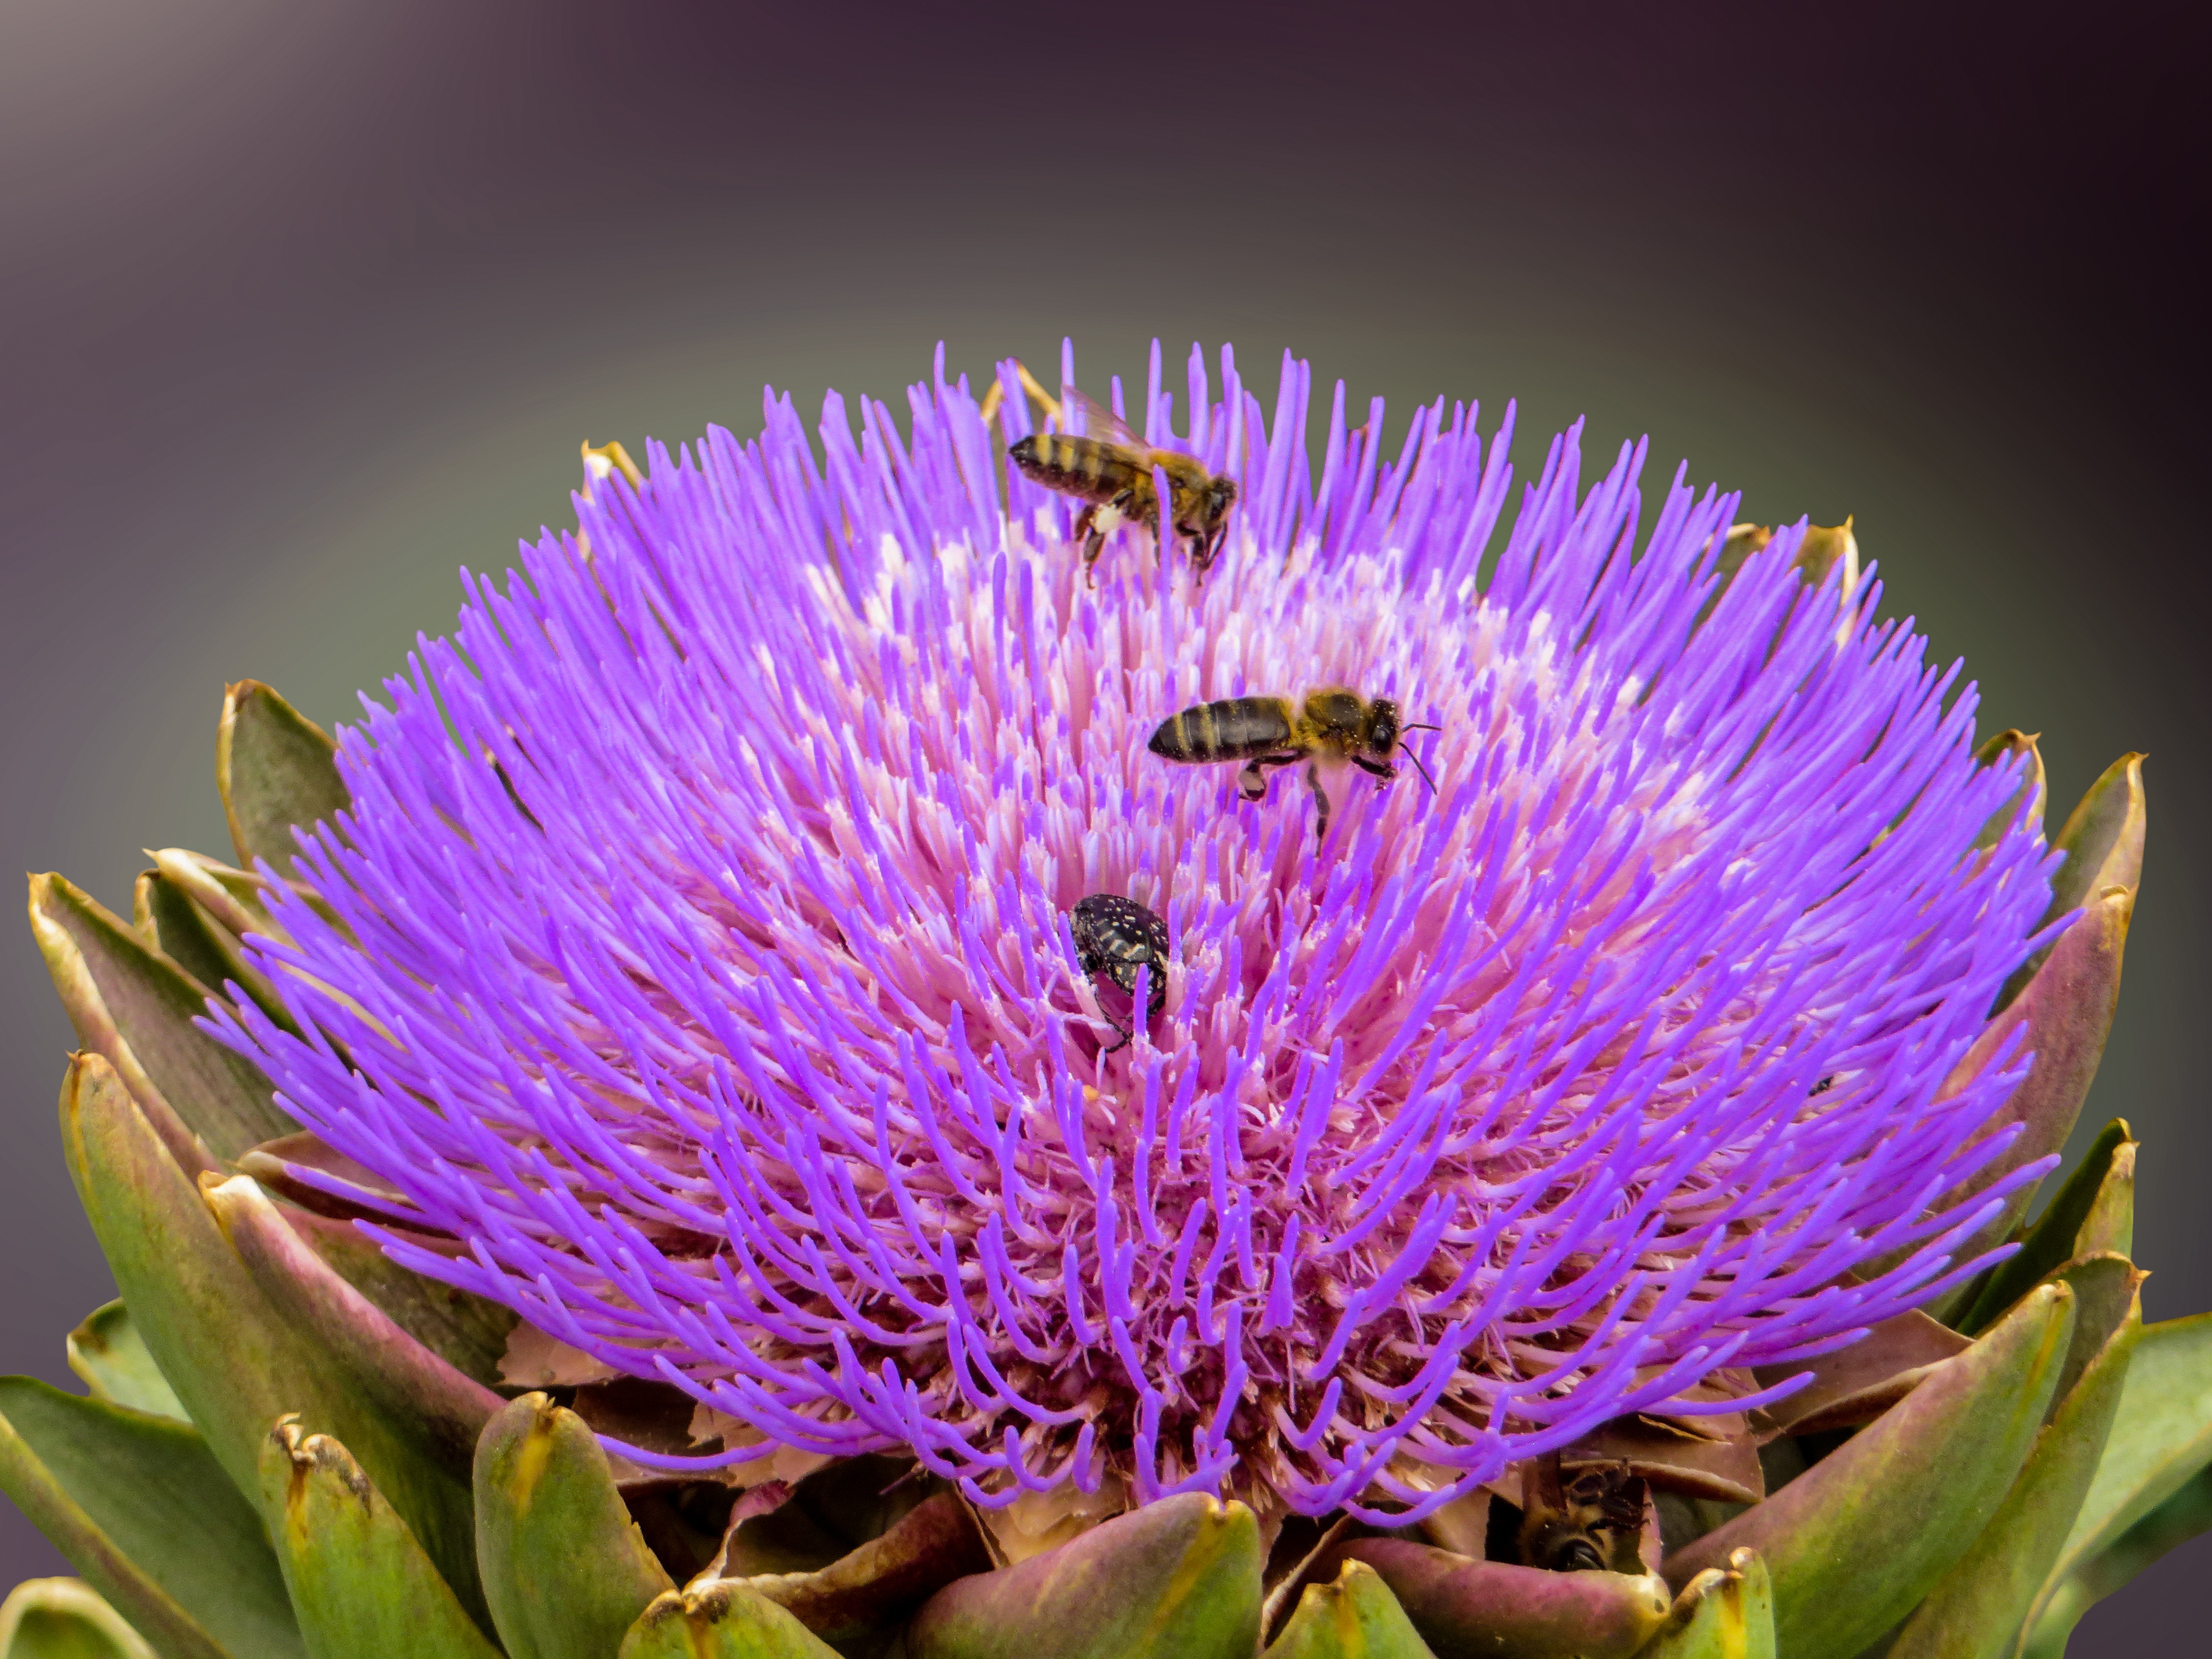
blossom, plant, flower, petal, bloom, insect, botany, flora, fauna, invertebrate, wildflower, artichoke, close up, thistle, beetle, nectar, bees, macro photography, flowering plant, daisy family, plant stem, land plant